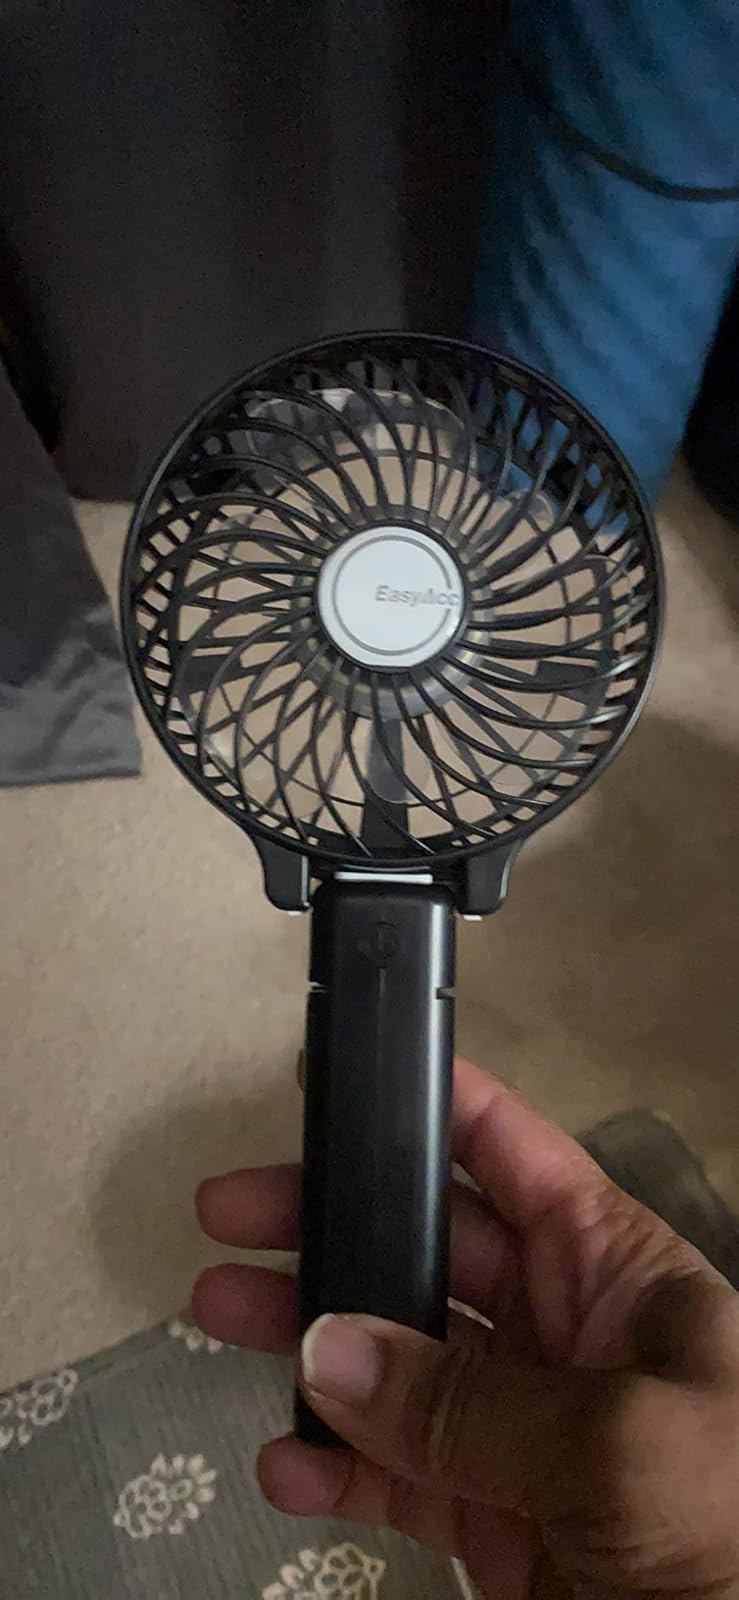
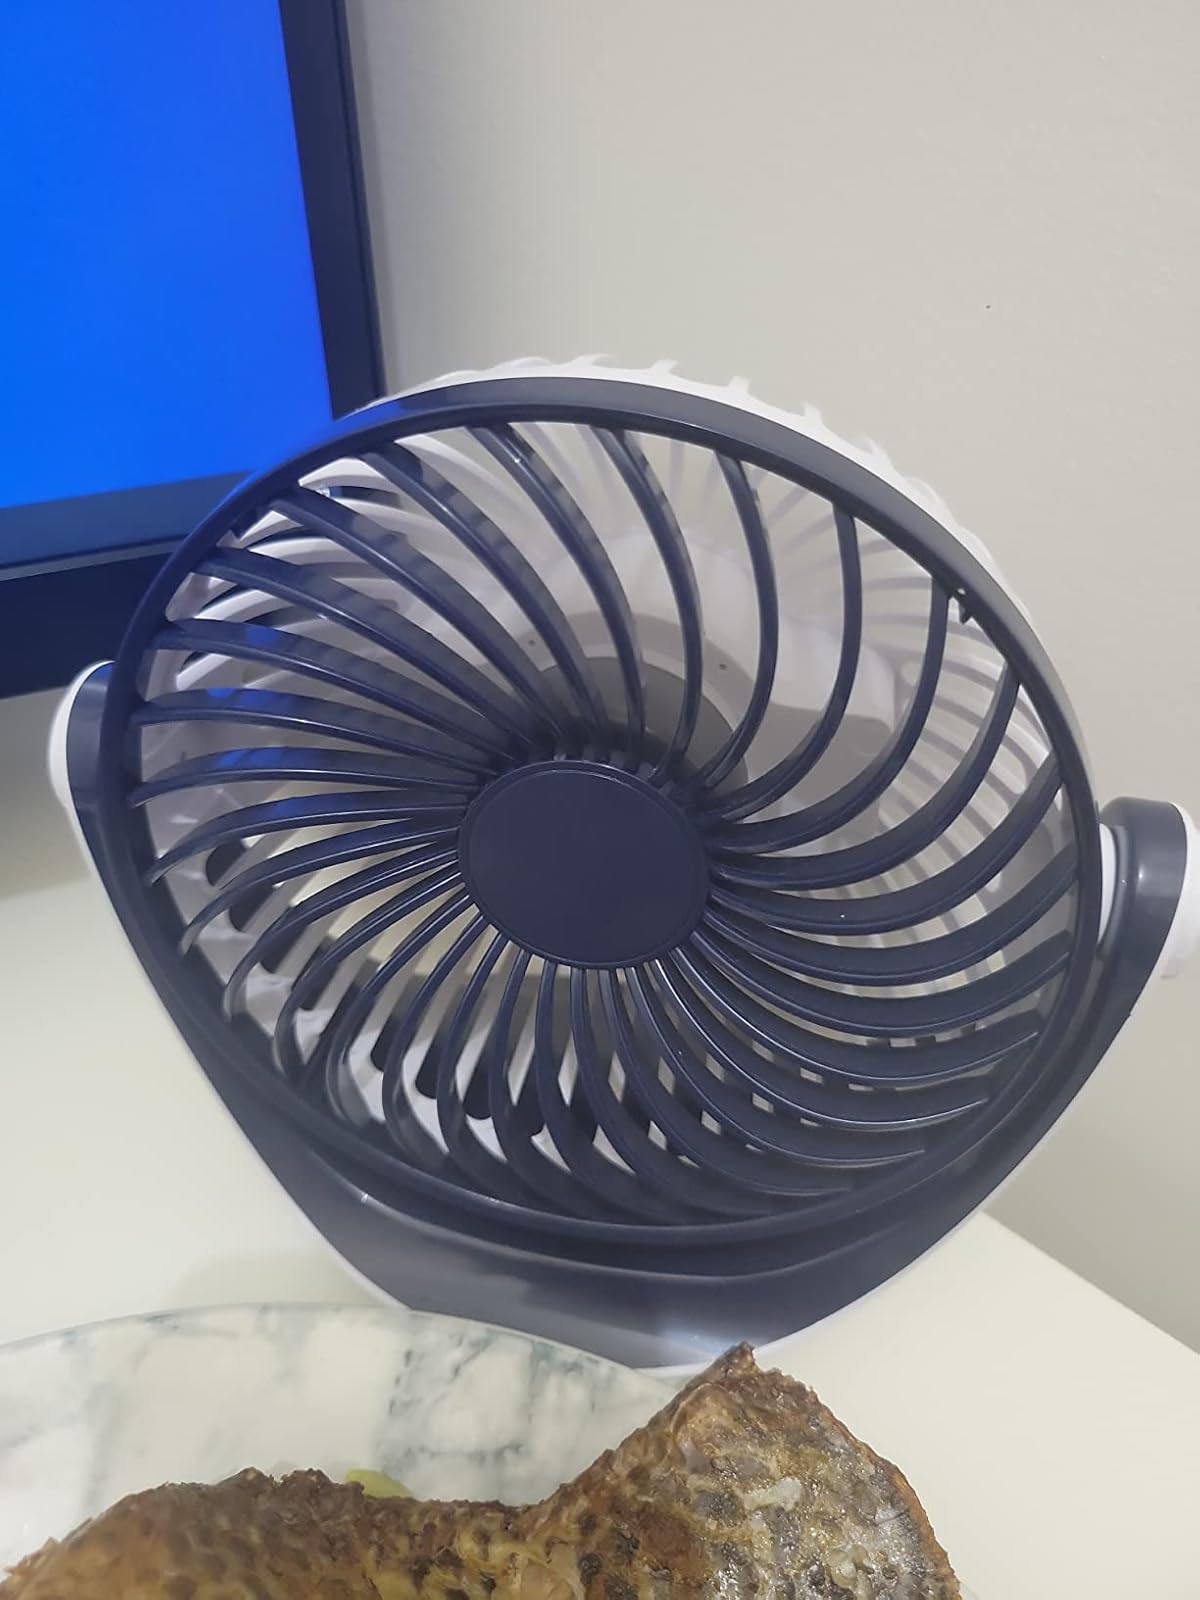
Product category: fan
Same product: no